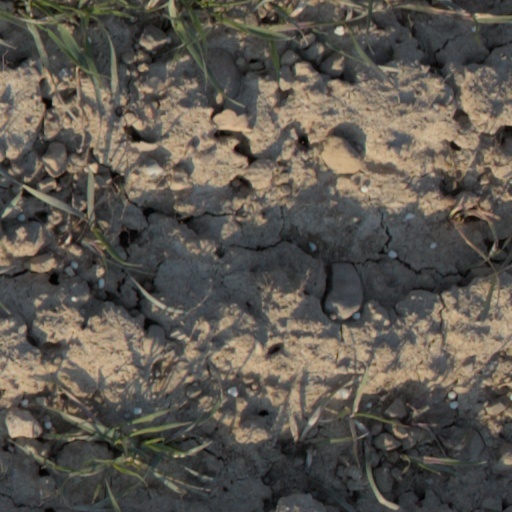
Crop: wheat